Darrell R. Lindsey

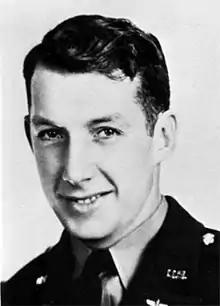
Capt Darrell R Lindsey, Medal of Honor recipient

Darrell Robins Lindsey (December 30, 1919 – August 9, 1944) was a bomber pilot in the U.S. Army Air Forces during World War II and a posthumous recipient of the Medal of Honor.